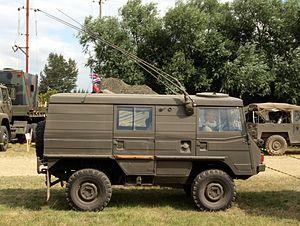
Le Pinzgauer est un véhicule tout-terrain de la marque Steyr-Puch. Son nom a été choisi par analogie avec la robuste race de chevaux de traits autrichiens, les Pinzgauer.
Les équipements de l'Armée suisse, rassemblent différentes sortes de véhicules, des chars de combat, des véhicules de transport de troupe ainsi que des hélicoptères de transport et des avions de combat en service dans les Forces terrestres ou les Forces aériennes.